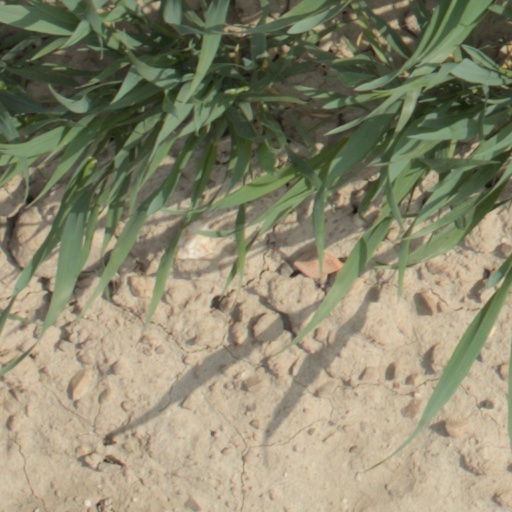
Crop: wheat